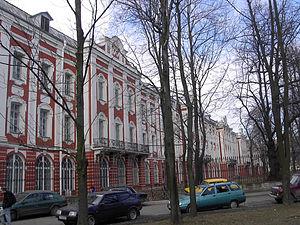
L'université d’État de Saint-Pétersbourg est un établissement d'enseignement supérieur situé à Saint-Pétersbourg en Russie. L'établissement d'origine est fondé par un décret de Pierre le Grand le 28 janvier 1724. Elle s'appelait jusqu'en 1914, l'« université impériale de Saint-Pétersbourg », puis « université impériale de Petrograd » et après la révolution de février 1917, « université de Petrograd ». De 1924 à 1948, elle s'est appelée « université d'État de Léningrad » et de 1948 à 1989 « université d'État Jdanov de Léningrad ». Elle a pris son nom actuel en 1991. Les bâtiments de l'université sont situés sur l’île Vassilievski, non loin de la Néva.
Les collegia ont été des ministères durant la Russie Impériale, initiés en 1717 par Pierre le Grand. Les ministères ont été logés dans les Douze Collèges en construction à Saint-Pétersbourg.